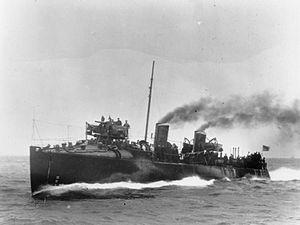
La Classe D, telle que désignée à partir de 1913, était un groupe hétérogène de 10 destroyers-torpilleurs de la Royal Navy issus de conceptions différenciées du même constructeur John I. Thornycroft & Company de Chiswick répondant aux spécifications de l'amirauté britannique.